Petersburg, Virginia

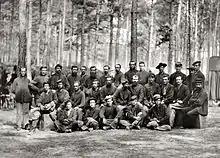
U.S. Engineer Battalion, during the Siege of Petersburg, August 1864

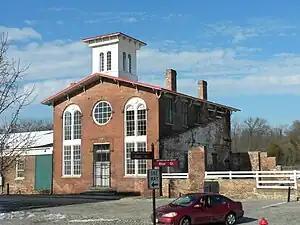
South Side Railroad Depot on Rock Street which served as the office of William Mahone when his Readjustor Party dominated Virginia politics.

Archaeological excavations at Pocahontas Island found evidence of a prehistoric Native American settlement dated to 6,500 BCE, the early third of the Archaic Period (8,000 to 1,000 BCE). Succeeding cultures of indigenous peoples lived in the area for thousands of years before European exploration and colonization.